Santa Maria Casanova

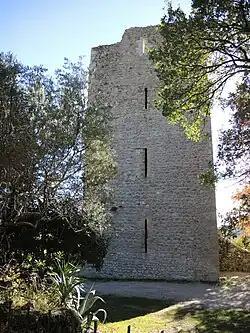

The Abbey of Santa Maria Casanova (Italian: "Abbazia di Santa Maria di Casanova") was a Cistercian monastery located in Villa Celiera, Province of Pescara, Italy. Only a lone tower of the abbey now remains.